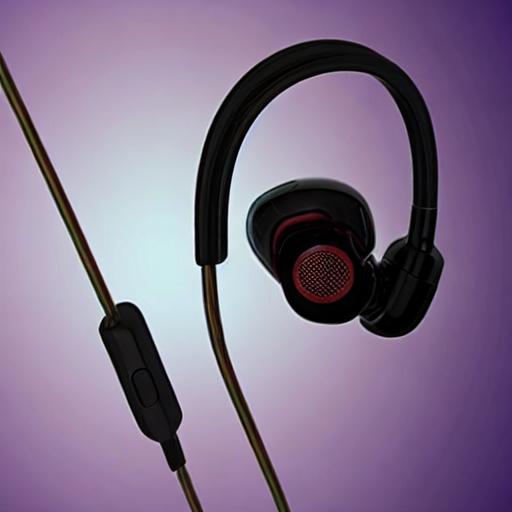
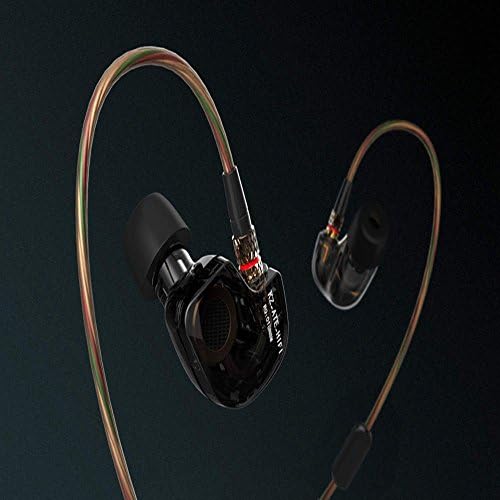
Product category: headphones
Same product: no